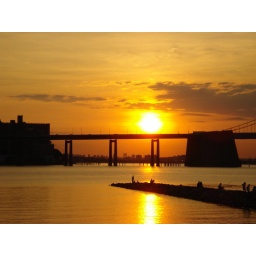
I really liked the way the clouds in the sky were formed right over the sun.